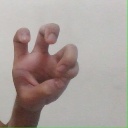
अक्षर: छ